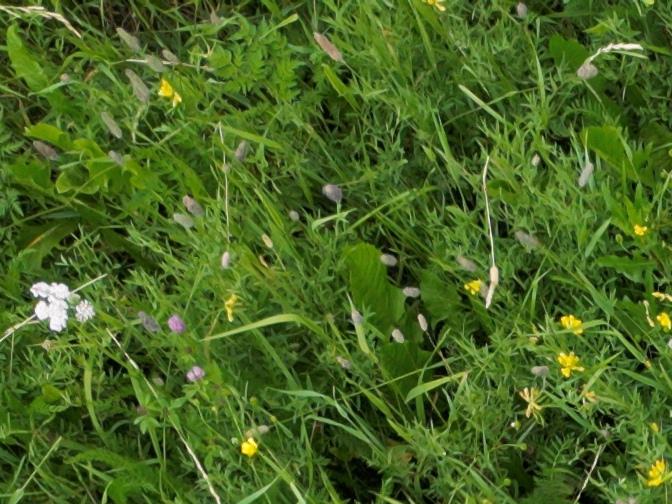
Flowers visible: yarrow flowers, yarrow flowers